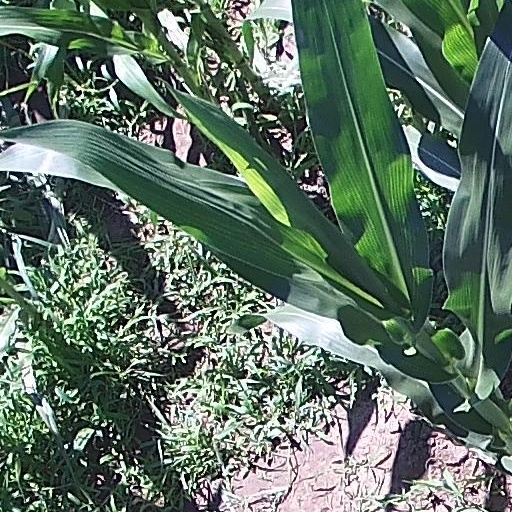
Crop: maize; corn